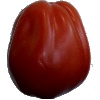
Label: Tomato Heart 1